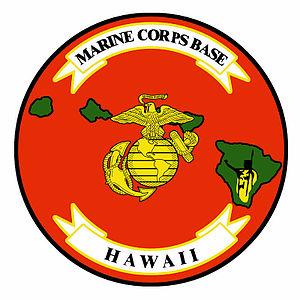
Voici la liste des bases et installations de l'United States Marine Corps.
La Marine Corps Base Hawaii, anciennement Marine Corps Air Station Kaneohe Bay, est une base de l'United States Marine Corps située à Hawaï aux États-Unis.